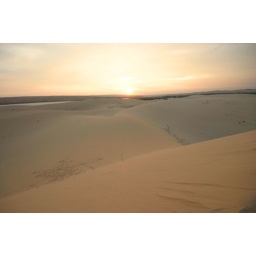
Luiza, paul and I got to the top of the sand mountain just in time for sunsett, 20/4/7